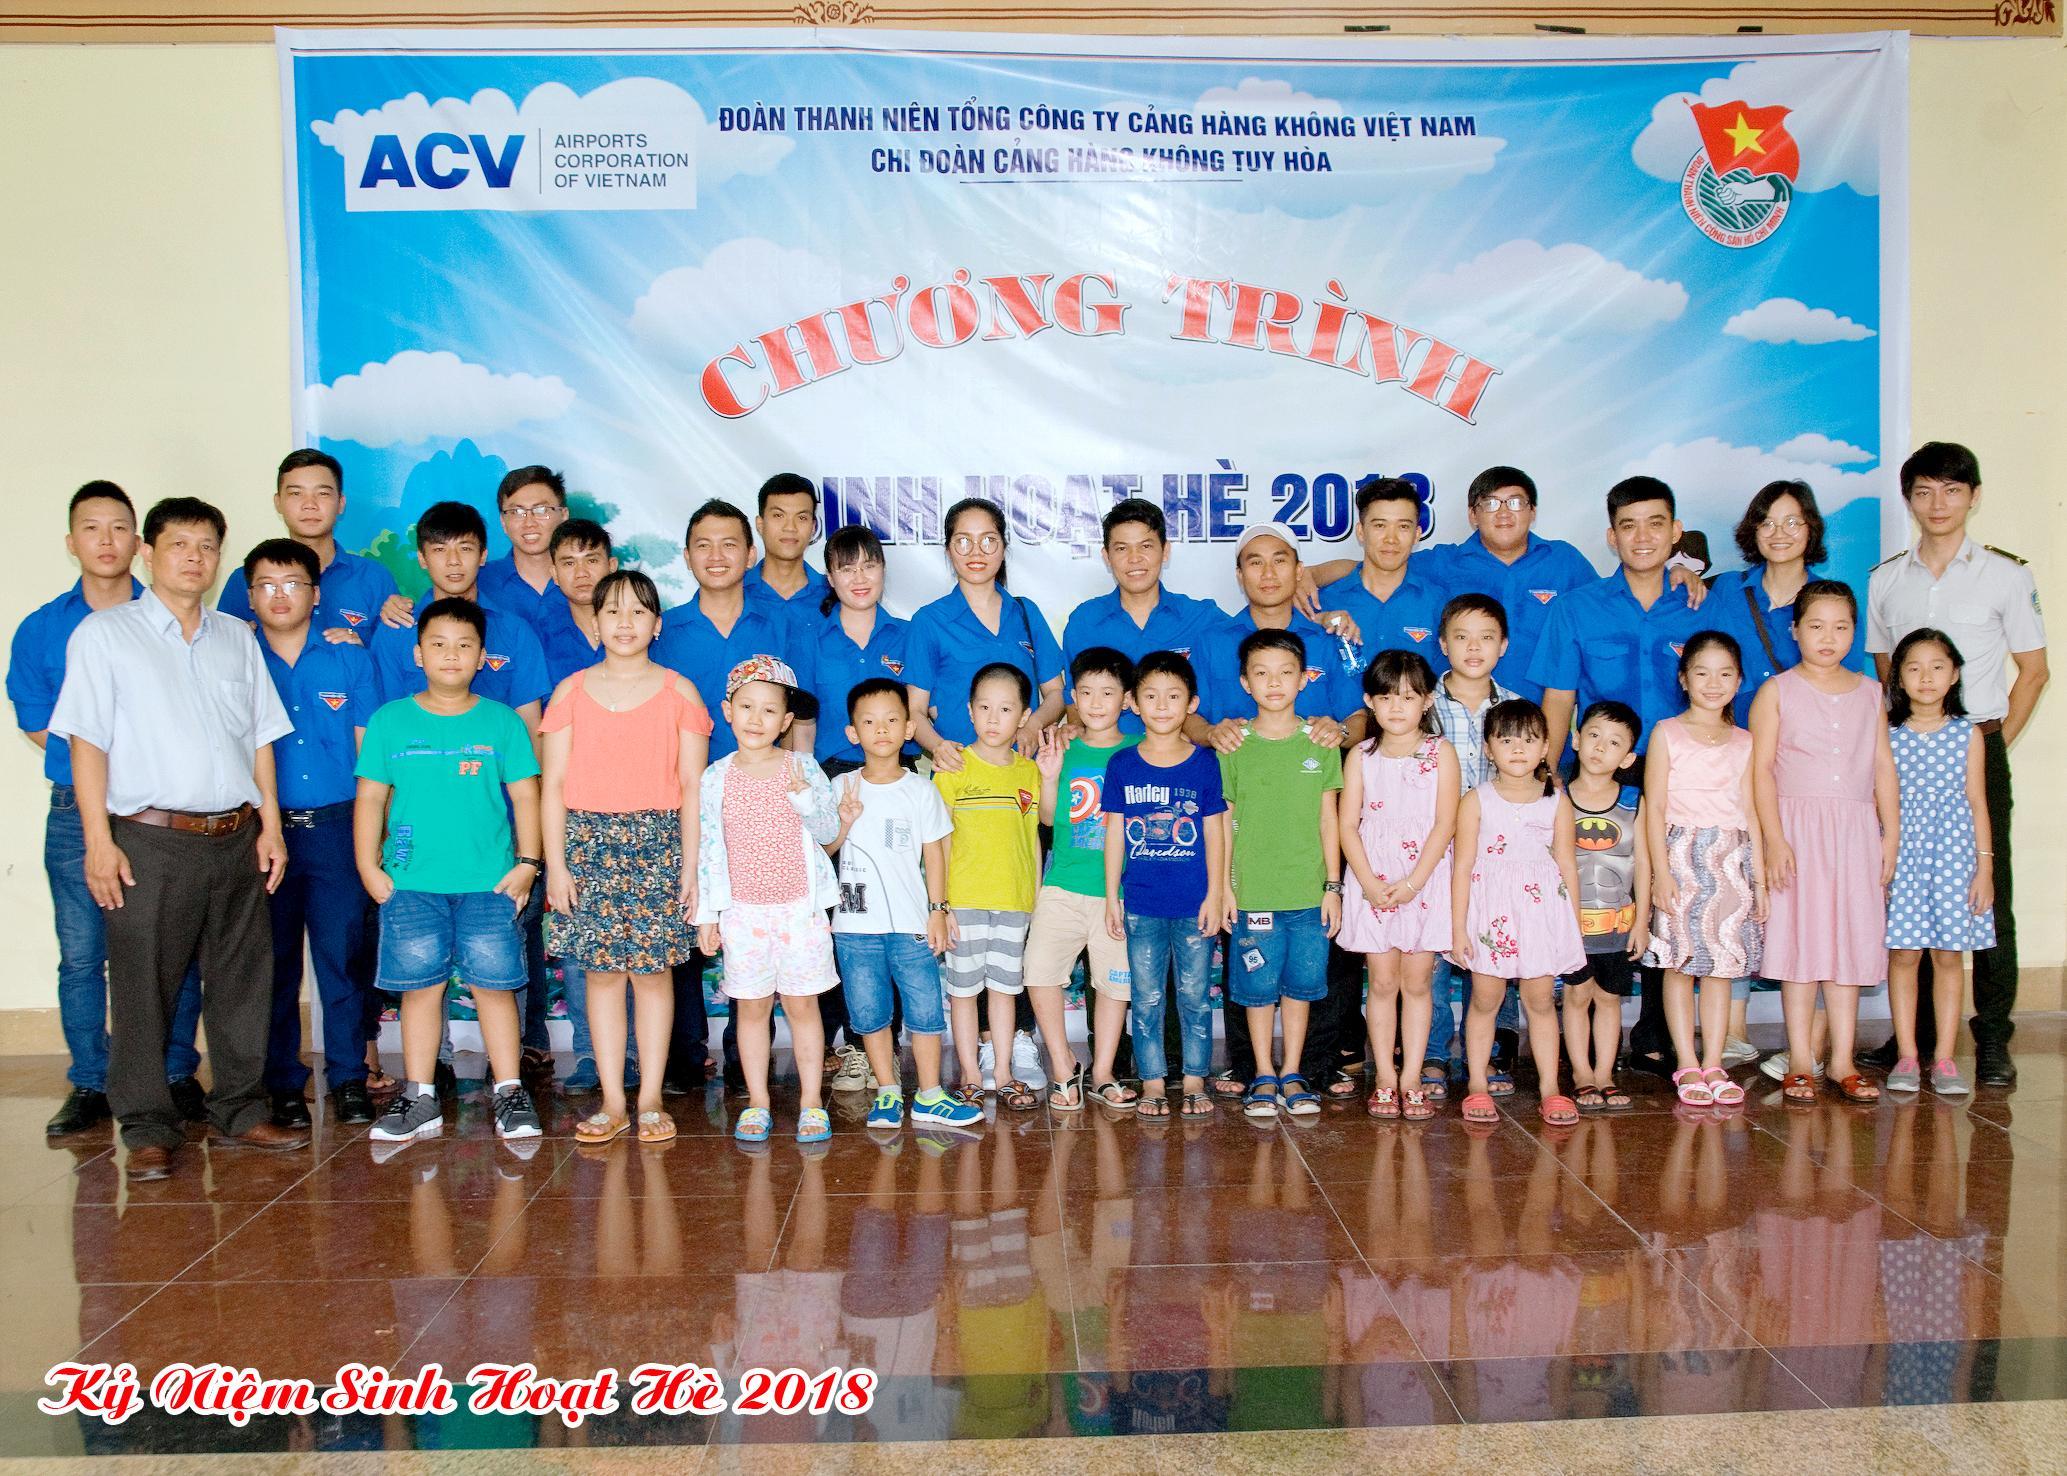
nhiều người đang đứng cùng nhau để chụp ảnh lưu niệm